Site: brandenburg
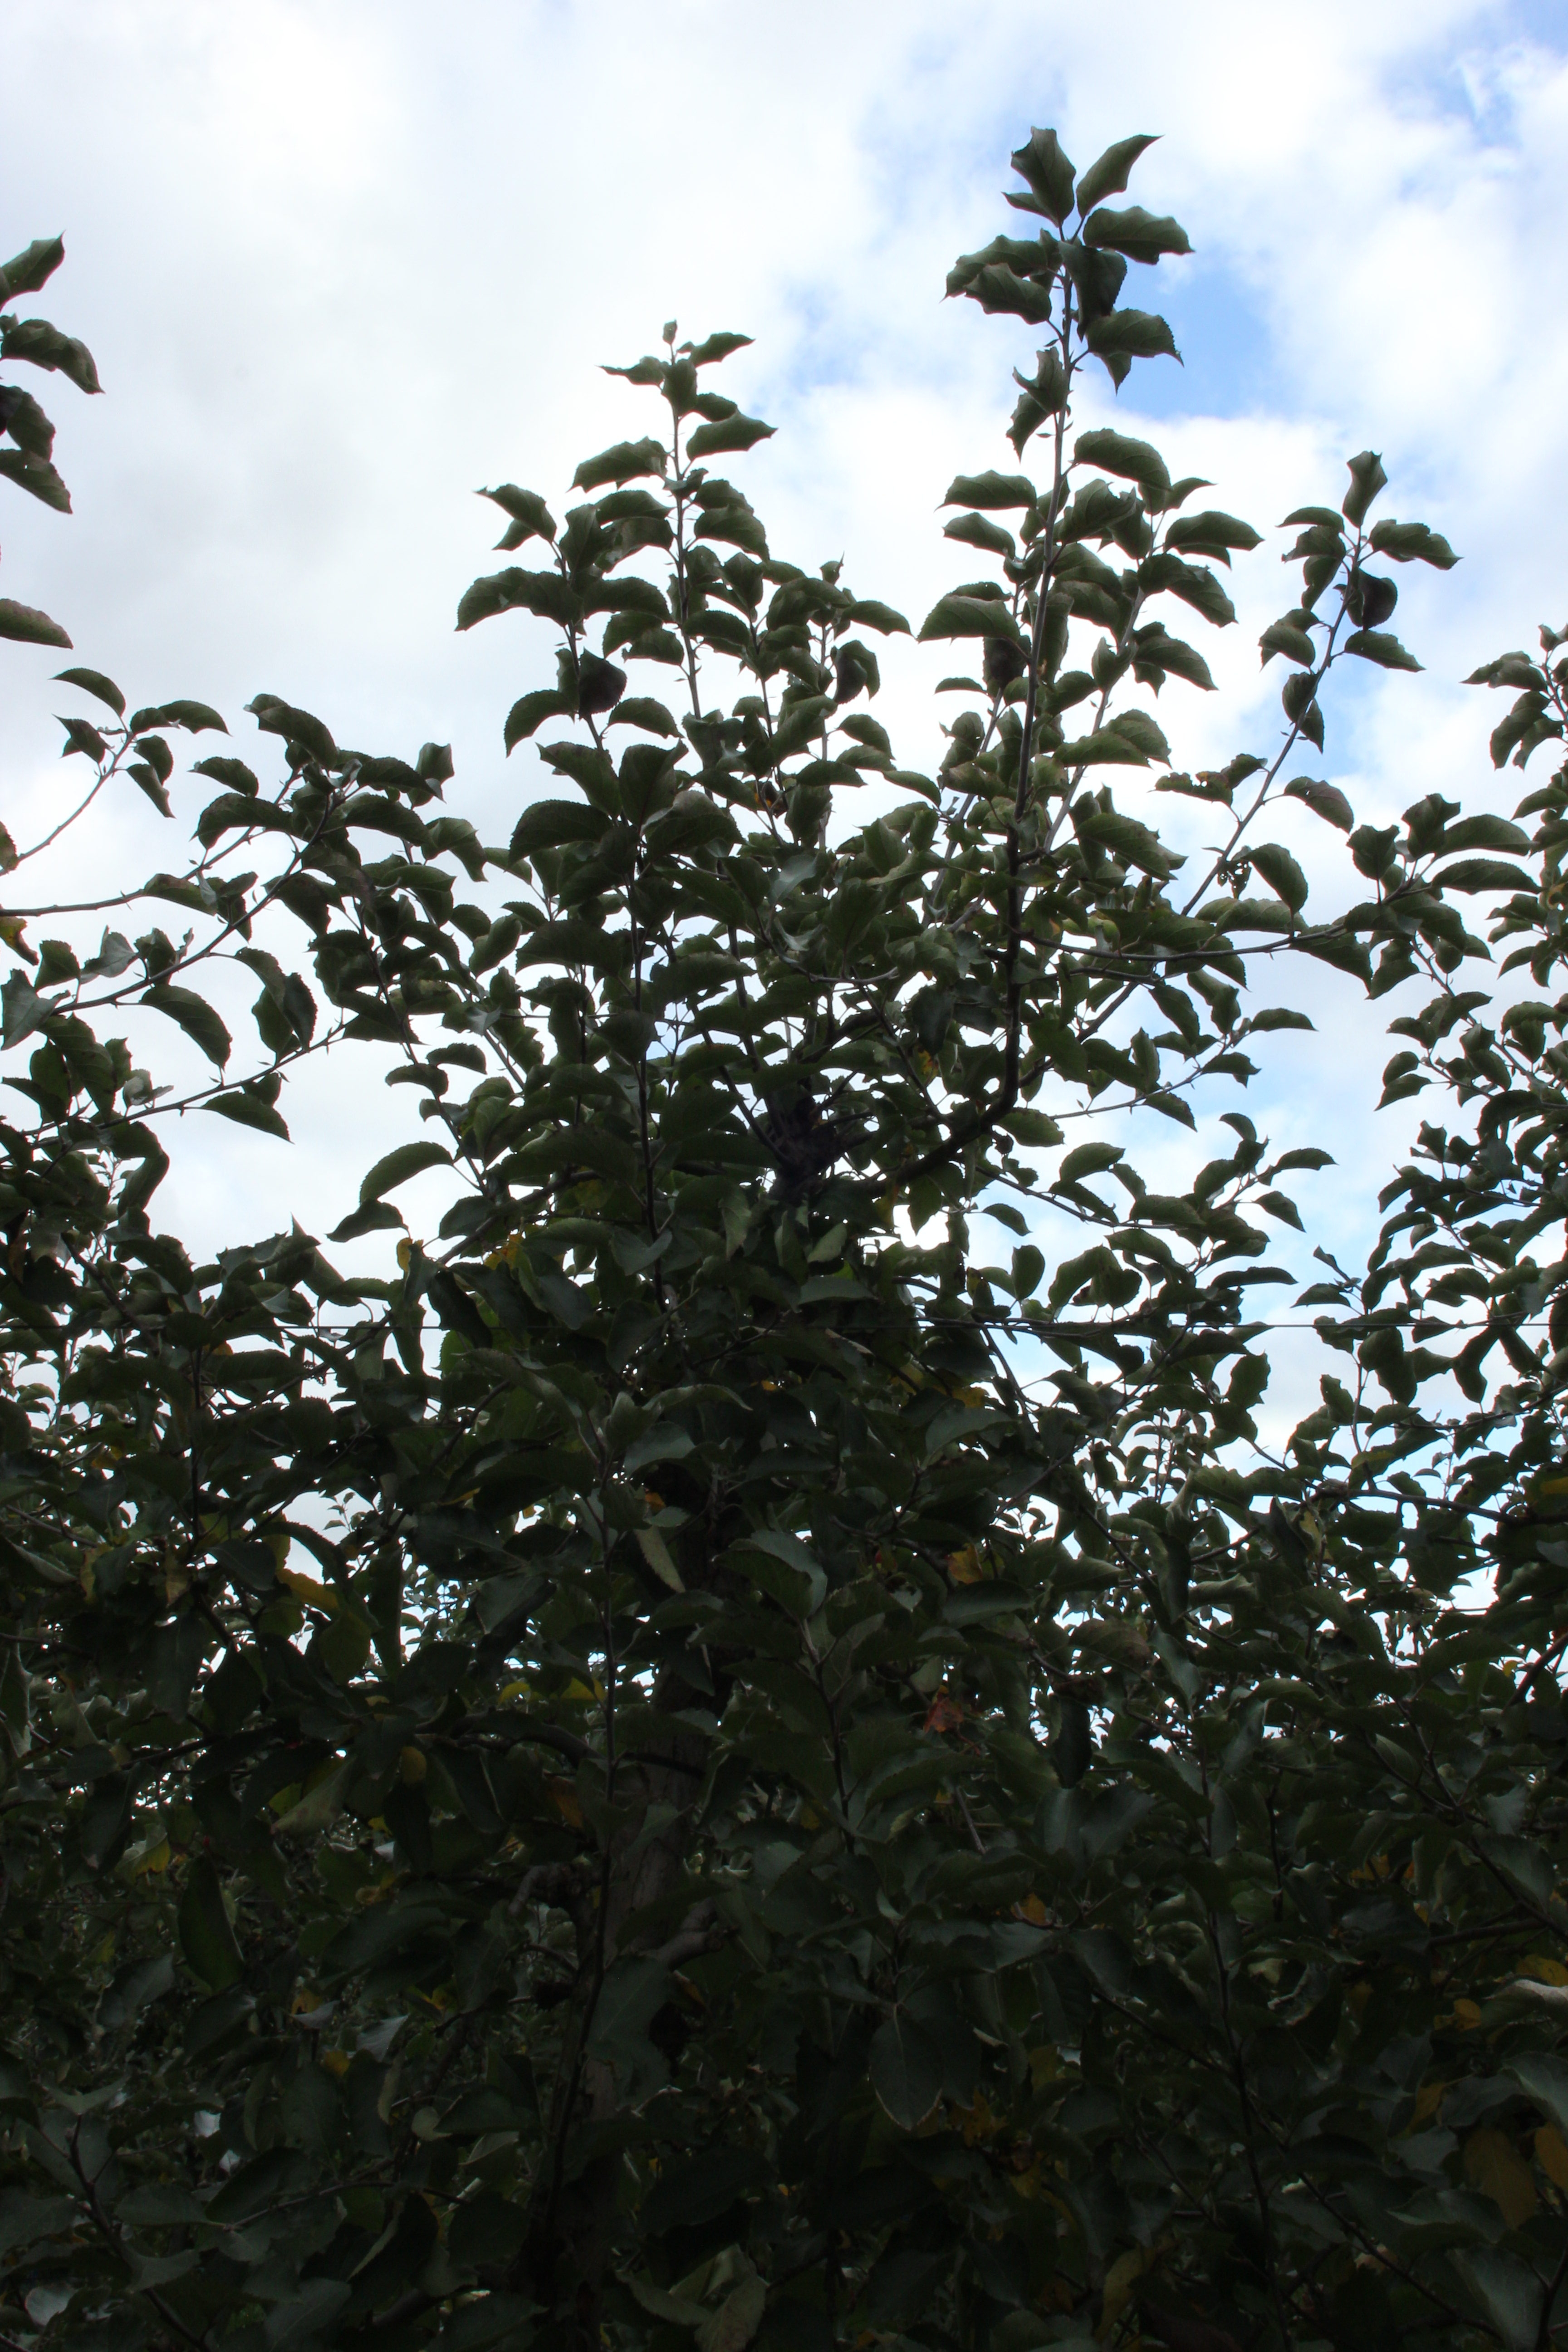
Growth stage (BBCH 91): Senescence, beginning of dormancy